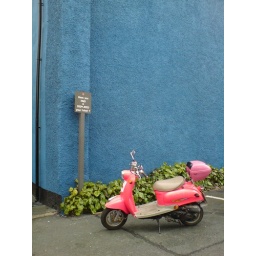
In the meantime, here is a pink scooter parked in front of a blue wall